Emo

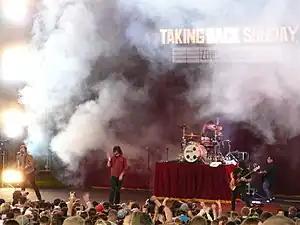
Taking Back Sunday performing on August 24, 2007

Emo broke into the mainstream media during the summer of 2002. Andrew Sacher of "BrookylynVegan" explained, "Like when grunge broke into the mainstream a decade earlier, it was the culmination of a sound that had been building for over a decade, but once it did start to take off, it happened almost overnight. Bands quickly went from obscurity to MTV, and countless others followed in their footsteps." During this time, many fans of emo music had an appearance of short, dyed black hair with bangs cut high on the forehead, glasses with thick and black frames, and thrift store clothes. This fashion then became a huge part of emo's identity. Jimmy Eat World's "Bleed American" album went platinum on the strength of "The Middle", which topped "Billboard" Alternative Songs chart. The mainstream success achieved by Jimmy Eat World paved the way for emo pop music that would appear during the rest of the 2000s, with emo pop becoming a very common style of emo music during the 2000s. The band Dashboard Confessional broke into the mainstream. Started by the band's guitarist and lead vocalist Chris Carrabba, Dashboard Confessional are known for sometimes creating acoustic songs. Dashboard Confessional originally was a side project, as Carrabba was also a member of the emo band Further Seems Forever, and Vacant Andys, a punk rock band Carraba helped start in 1995. Dashboard Confessional's album "The Places You Have Come to Fear the Most" peaked at number 5 on the Independent Albums chart. Dashboard Confessional was the first artist to record an episode of "MTV Unplugged". The 2002 resulting live album and video long-form was certified platinum by the RIAA on May 22, 2003, topped the Independent Albums chart, and, as of October 19, 2007, sold 316,000 copies. With Dashboard Confessional's mainstream success, Carrabba appeared on a cover of the magazine "Spin" and according to Jim DeRogatis, "has become the 'face of emo' the way that Moby was deemed the prime exponent of techno or Kurt Cobain became the unwilling crown prince of grunge." Three of Dashboard Confessional's studio albums, "The Places You Have Come to Fear the Most" (2001), "A Mark, a Mission, a Brand, a Scar" (2003), and "Dusk and Summer" (2006), all were certified gold by the RIAA during the mid-2000s. As of October 19, 2007, "The Places You Have Come to Fear the Most" has sold 599,000 copies. As of October 19, 2007, "Dusk and Summer" and "A Mark, a Mission, a Brand, a Scar" have sold 512,000 copies and 901,000 copies in the United States, respectively. As of October 19, 2007, Dashboard Confessional's 2000 debut album "The Swiss Army Romance" sold 338,000 copies. On August 10, 2003, "The New York Times" reported how, "from the three-chord laments of Alkaline Trio to the folky rants of Bright Eyes, from the erudite pop-punk of Brand New" to the entropic anthems of Thursday, much of the most exciting rock music" was appearing from the emo genre.